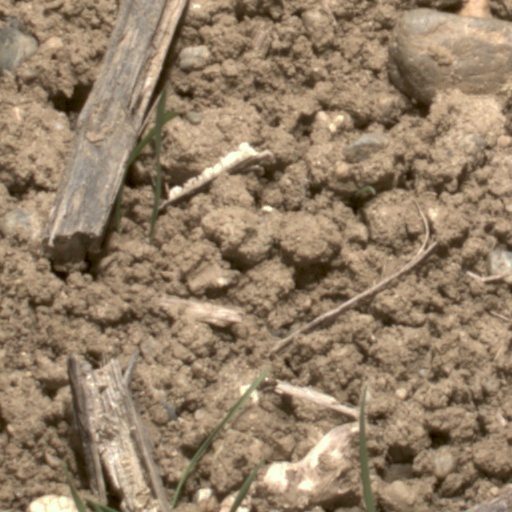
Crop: wheat